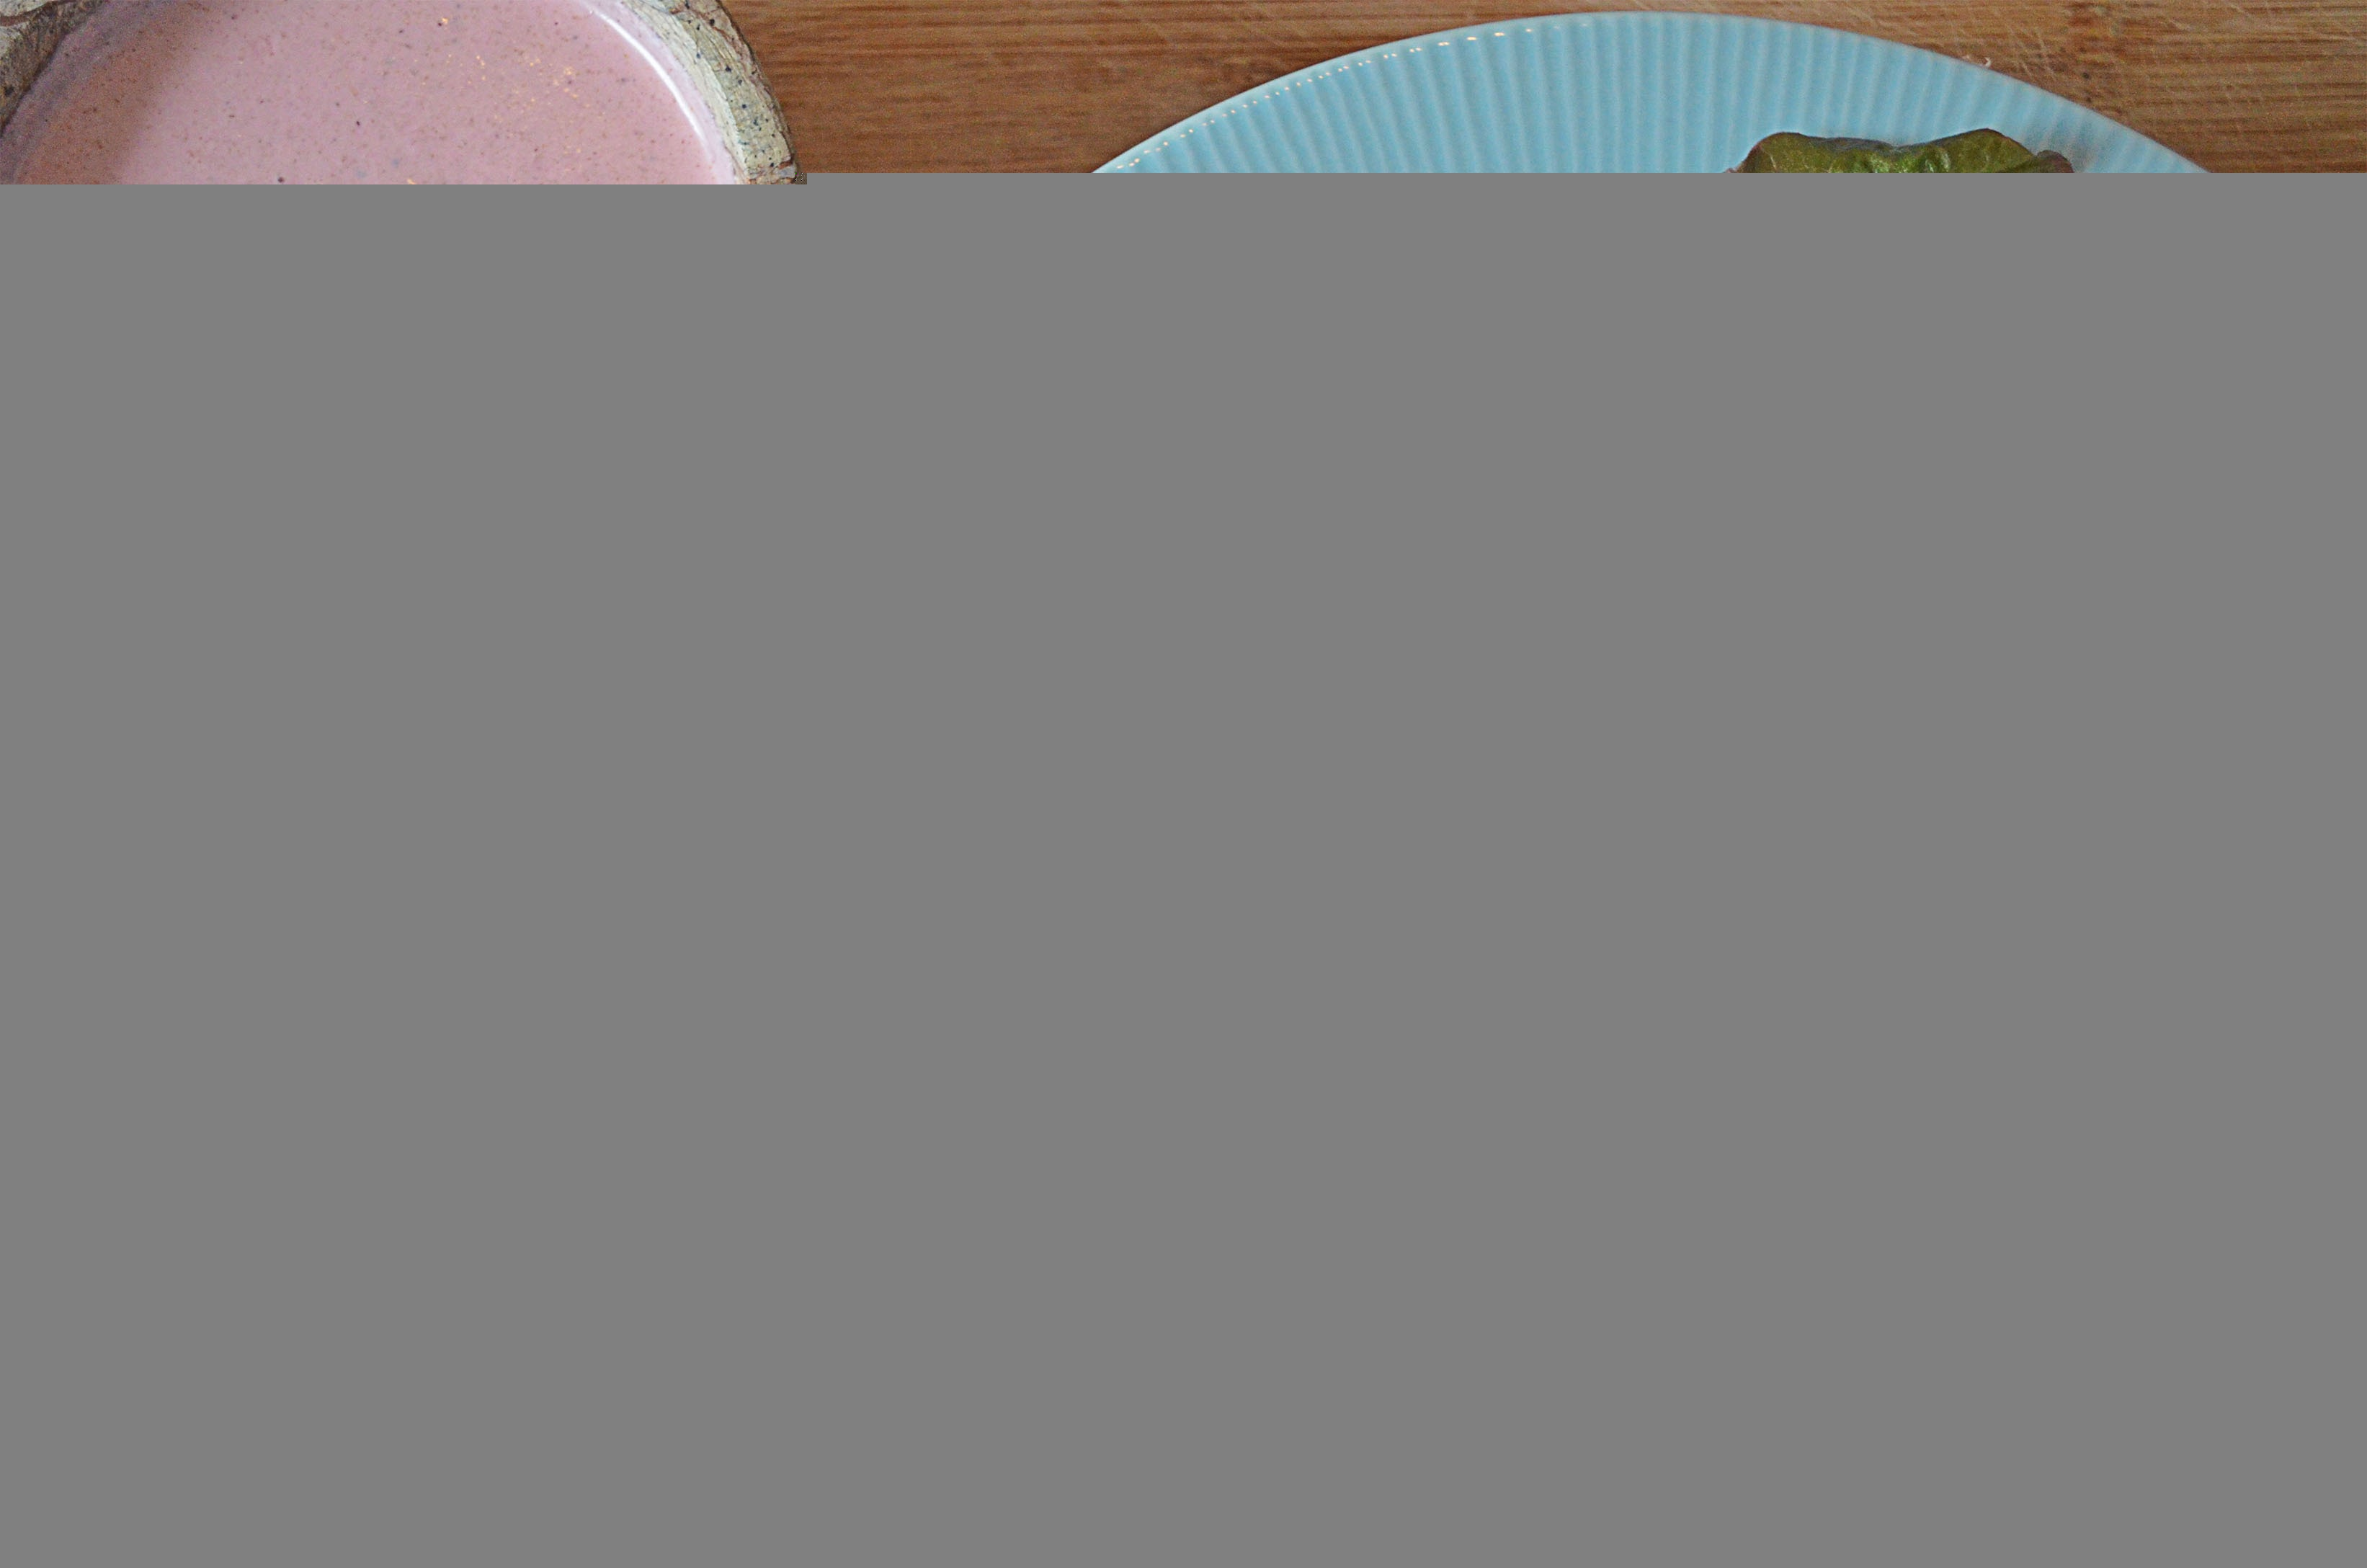
structure, wood, pattern, line, food, salad, color, healthy, interior design, design, text, vegan, vegetarian, shape, surfing equipment and supplies, window covering, window treatment